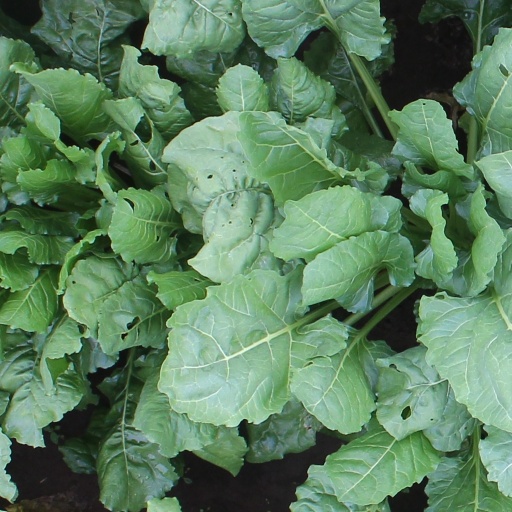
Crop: sugar beet